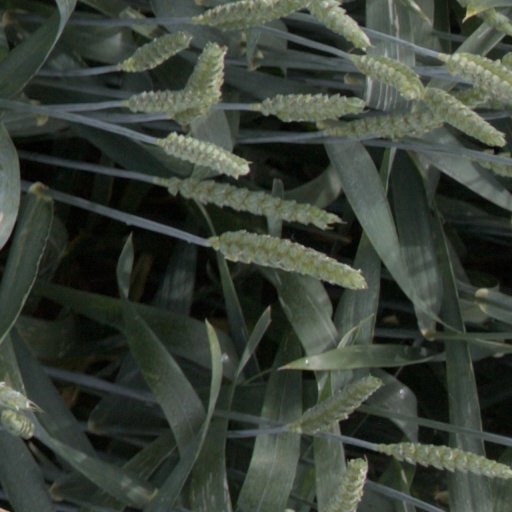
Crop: wheat